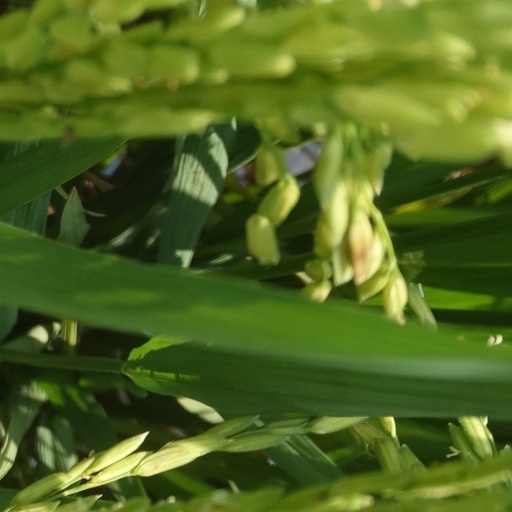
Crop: rice